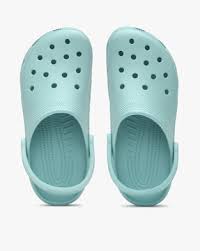
Label: Clog